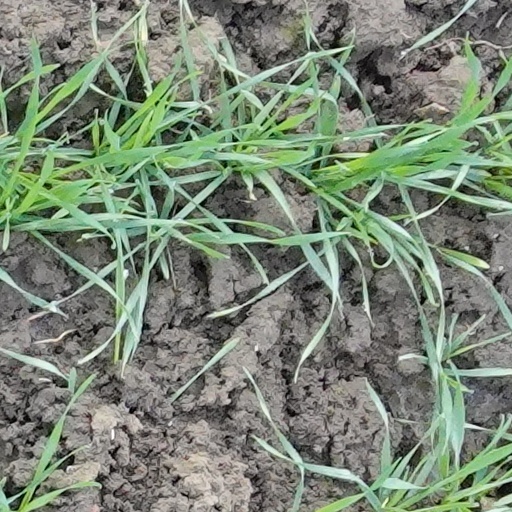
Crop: wheat